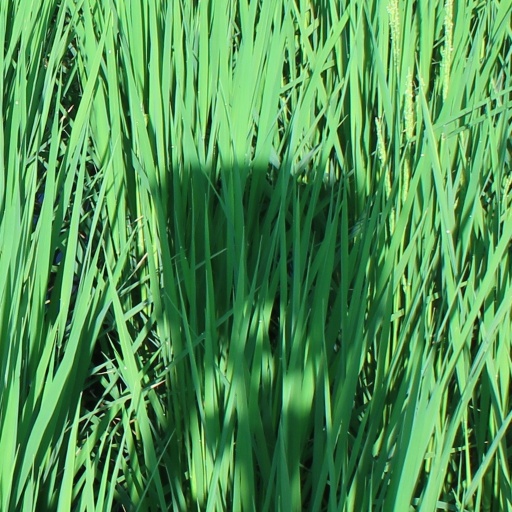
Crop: rice